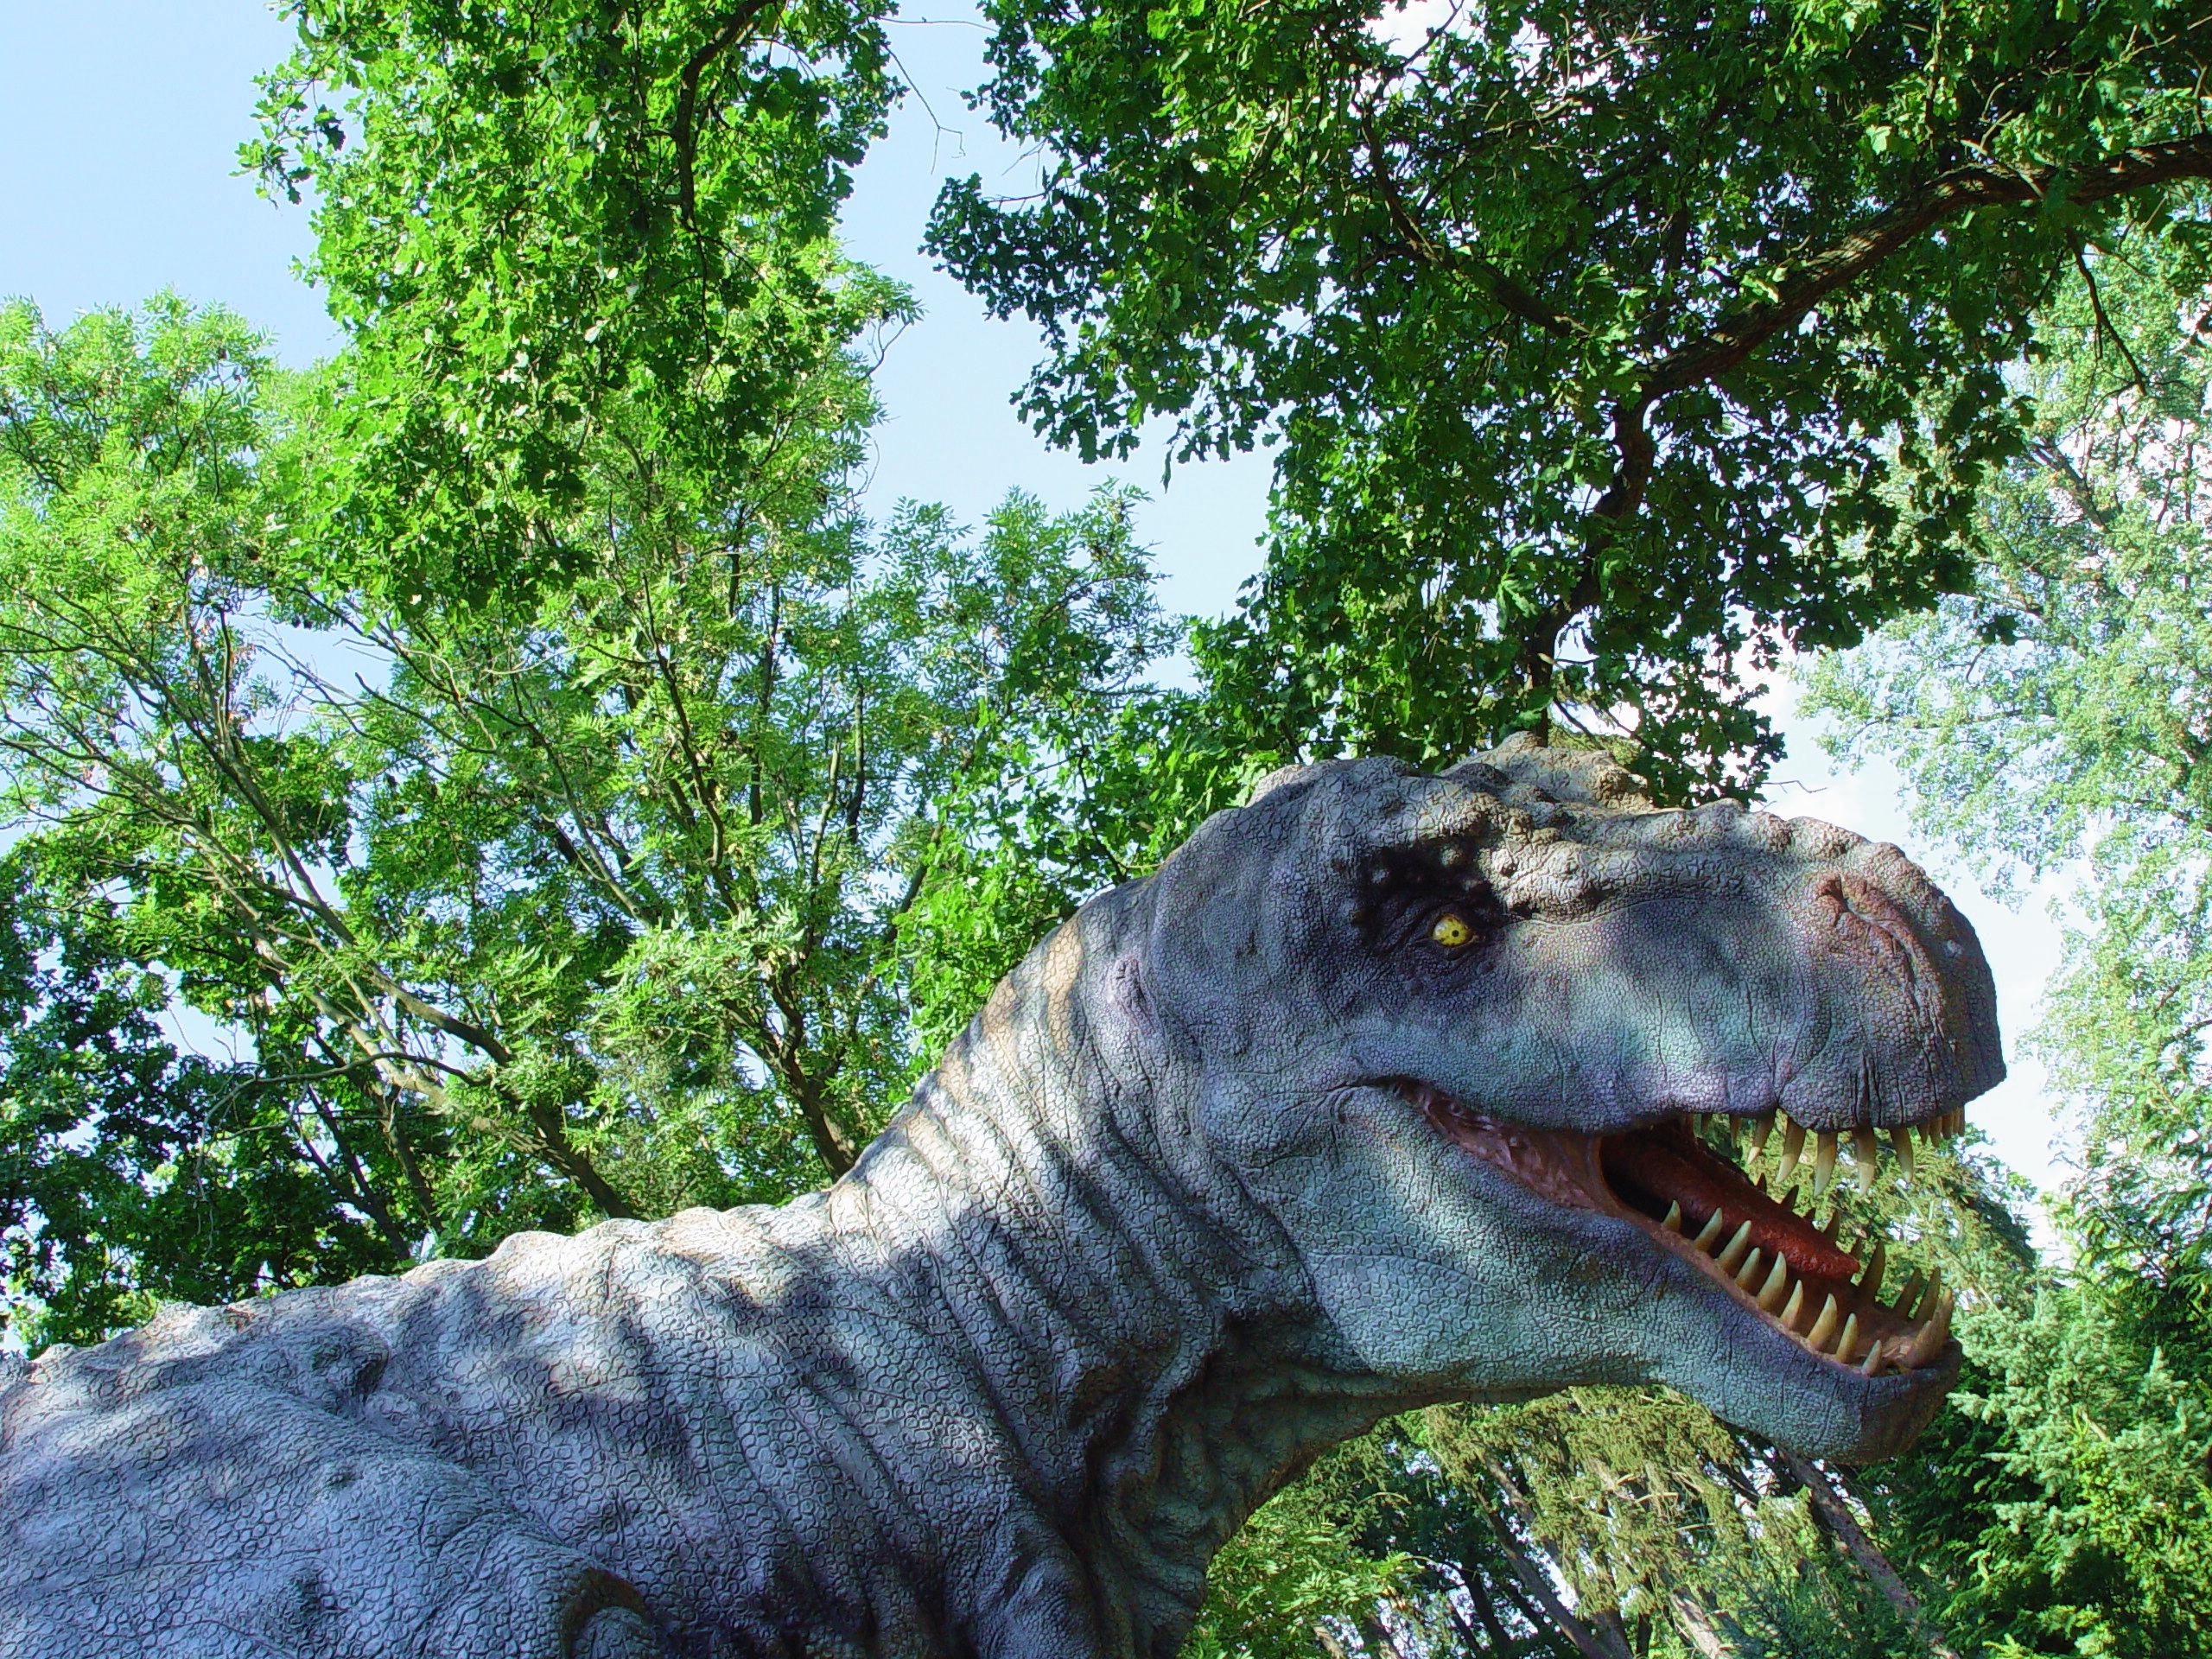
fauna, tyrannosaurus rex, dinosaur, carnivore, tyrannosaurus, dino